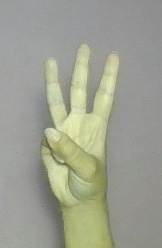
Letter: thaa